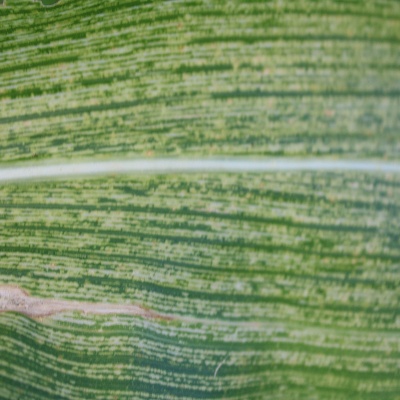
Crop: Maize
Condition: streak virus